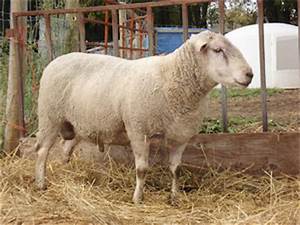
Label: sheep